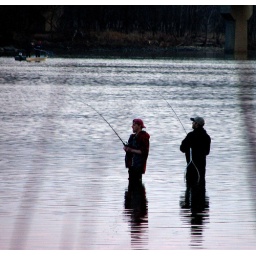
2 in the water 2 on the boat